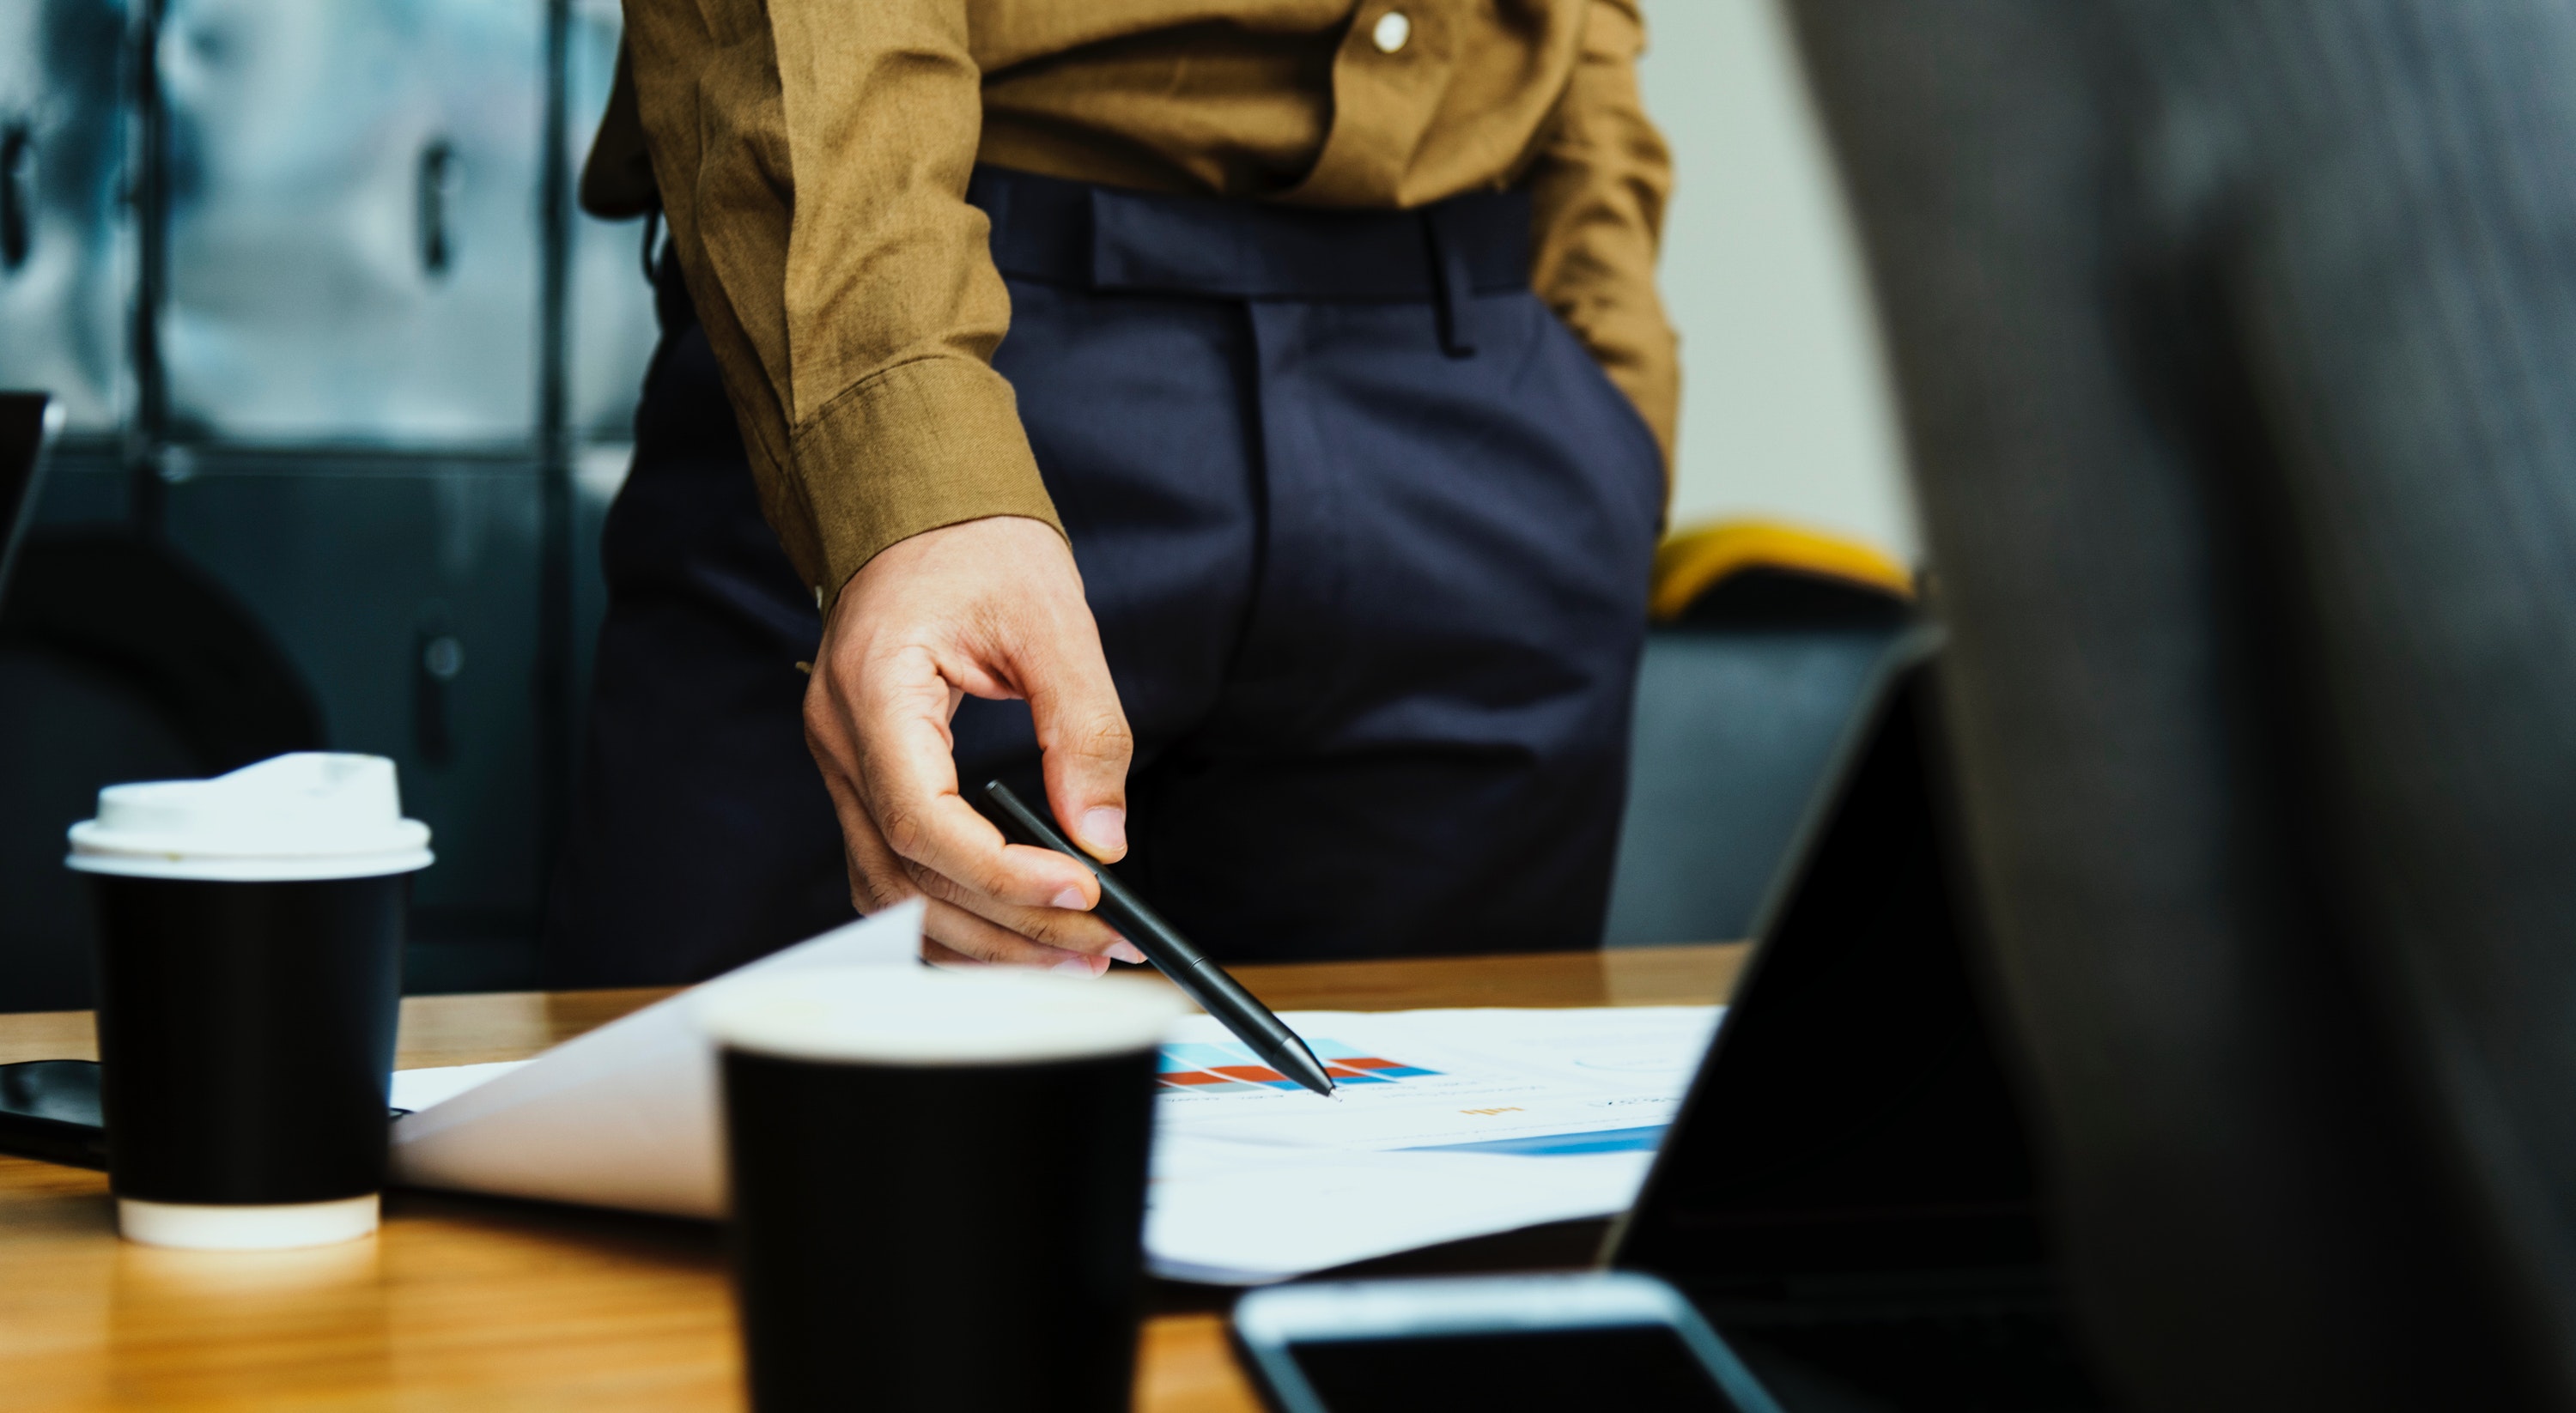
hand, businessperson, suit, white collar worker, job, employment, paper, business, official, management